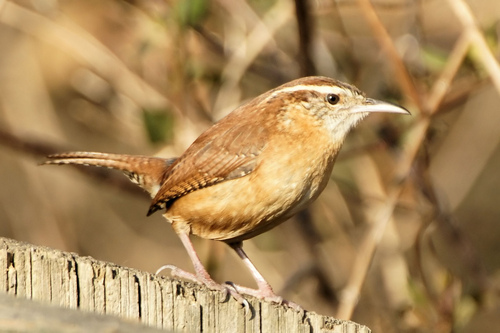
the small bird is brown with long tarsals and a sharp pointed beak.
a brown bird with a long tail and long beakthe bird has a brown bill that is long and a black eyering.
this bird has a long white beak, a golden breast, and brown feathers.
this long billed bird has brown feathers and a long tail.
a small bird with a tan breast, belly an vent, and brown with tan speckles along its flank inner and outer retrices and coverts.
this bird has wings that are brown and has a thin bill
this bird is brown with tan and has a long, pointy beak.
a small bird that is brown, has ha long tail, a small head, and a long beak that curves downward.
a small bird with a brown coloring and pointed beak.
Species: Carolina Wren